Eddie Baily

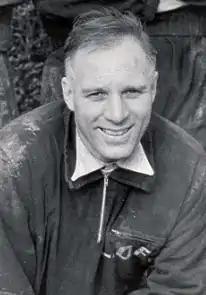

Edward Francis Baily (6 August 1925 – 13 October 2010) was an England international footballer. He was a 1950 FIFA World Cup squad member and scored five goals in nine international games. He was described as one of his generation's best inside forwards.